Assumption Chapel

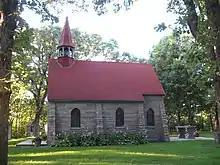
Assumption Chapel

Assumption Chapel, also known as the Grasshopper Chapel, is a Roman Catholic Marian shrine, "Calvary Hill", and pilgrimage chapel. The shrine stands upon one of the tallest hills in Stearns County, and which is known locally as, meaning "Mary's Mountain", on the outskirts of Cold Spring, Minnesota. The chapel stands in a region of Minnesota largely settled in the 1850s by German-American Catholics who were invited to the area by Slovenian-American missionary Fr. Francis Xavier Pierz and which remained, until shortly before the Second World War, a major center for the speaking of the German language in the United States.